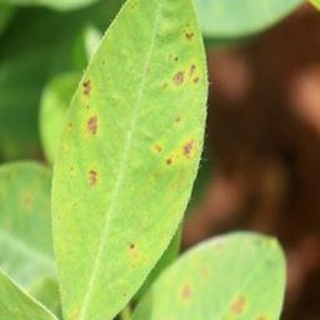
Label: groundnut_early_leaf_spot